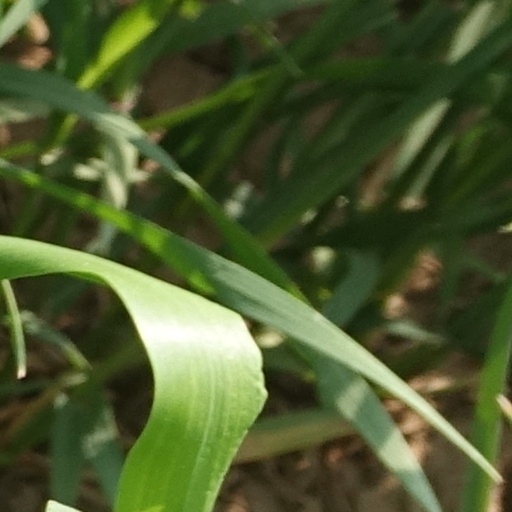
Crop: wheat